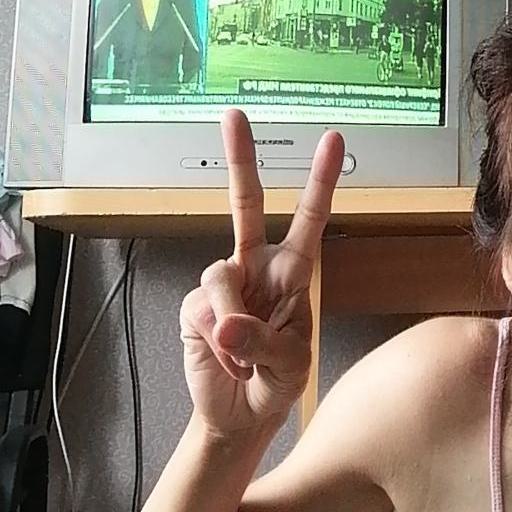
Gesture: peace